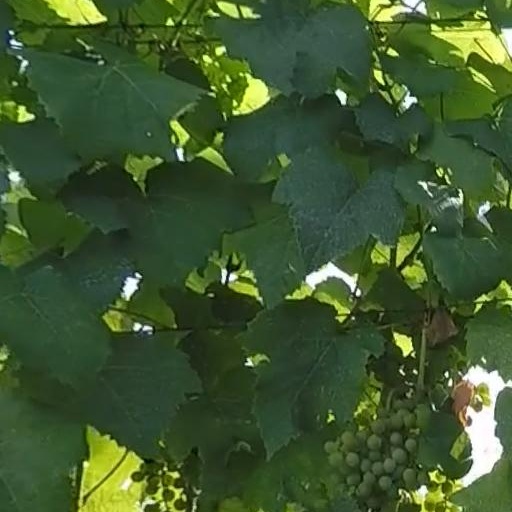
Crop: grape